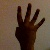
The image shows a hand gesture representing the number 4 in Indian Sign Language.